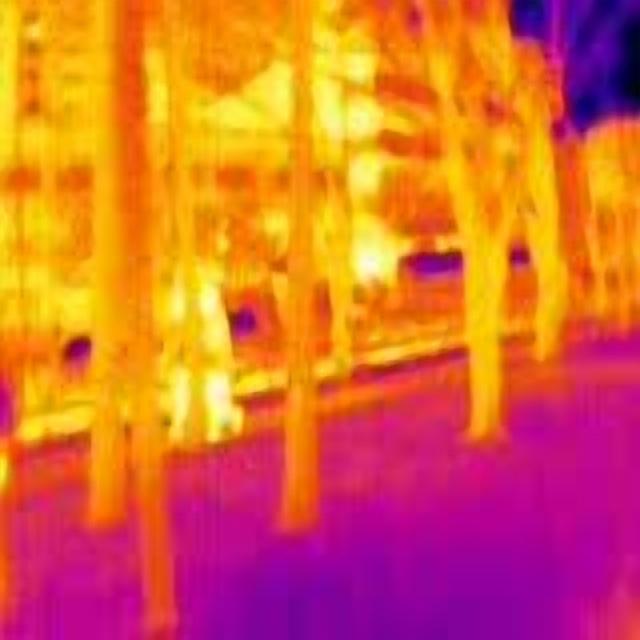
Detected objects:
label: person
label: person